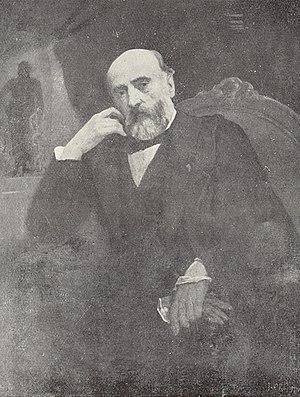
Portrait de J. Rollet par Chatigny
Joseph Rollet, né le 12 novembre 1824 à Lagnieu et mort le 2 août 1894 à Lyon, est un médecin, vénérologue et chirurgien français.